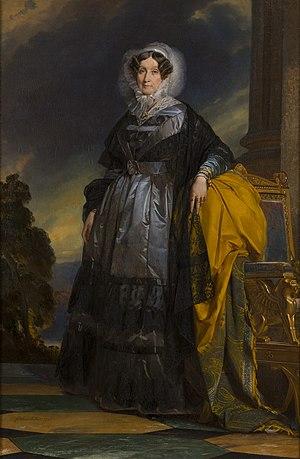
Cet article est une liste des peintures de Franz Xaver Winterhalter. Winterhalter était un artiste allemand célèbre au XIXe siècle pour ses portraits de la royauté européenne. Ses œuvres font partie des collections des plus grands musées d'Europe et des États-Unis. Ses peintures véhiculent une atmosphère d'intimité, révélant une compréhension de l'esprit de la noblesse de l'époque, de son hédonisme, de son luxe et aussi de sa joie.